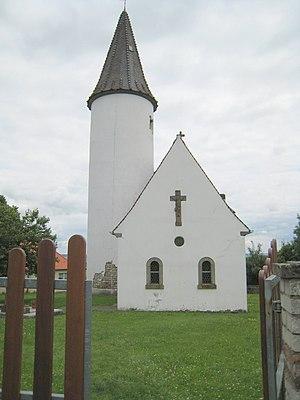
Berg est une commune française située dans le département du Bas-Rhin, en région Grand Est.